Holt Park

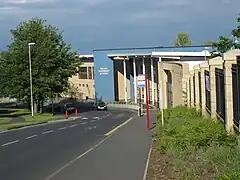
Ralph Thoresby School 2009.

The original Ralph Thoresby buildings were built around 1975 and remained the school's premises until September 2007. It was strategically built as part of the district centre and so the leisure centre and the library were fully accessible to the public and part of the school's premises.